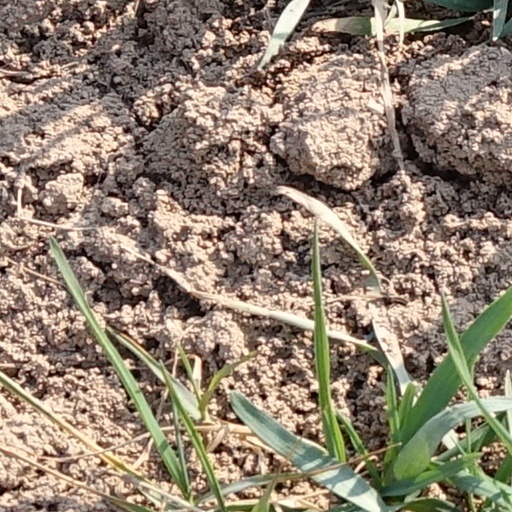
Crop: wheat